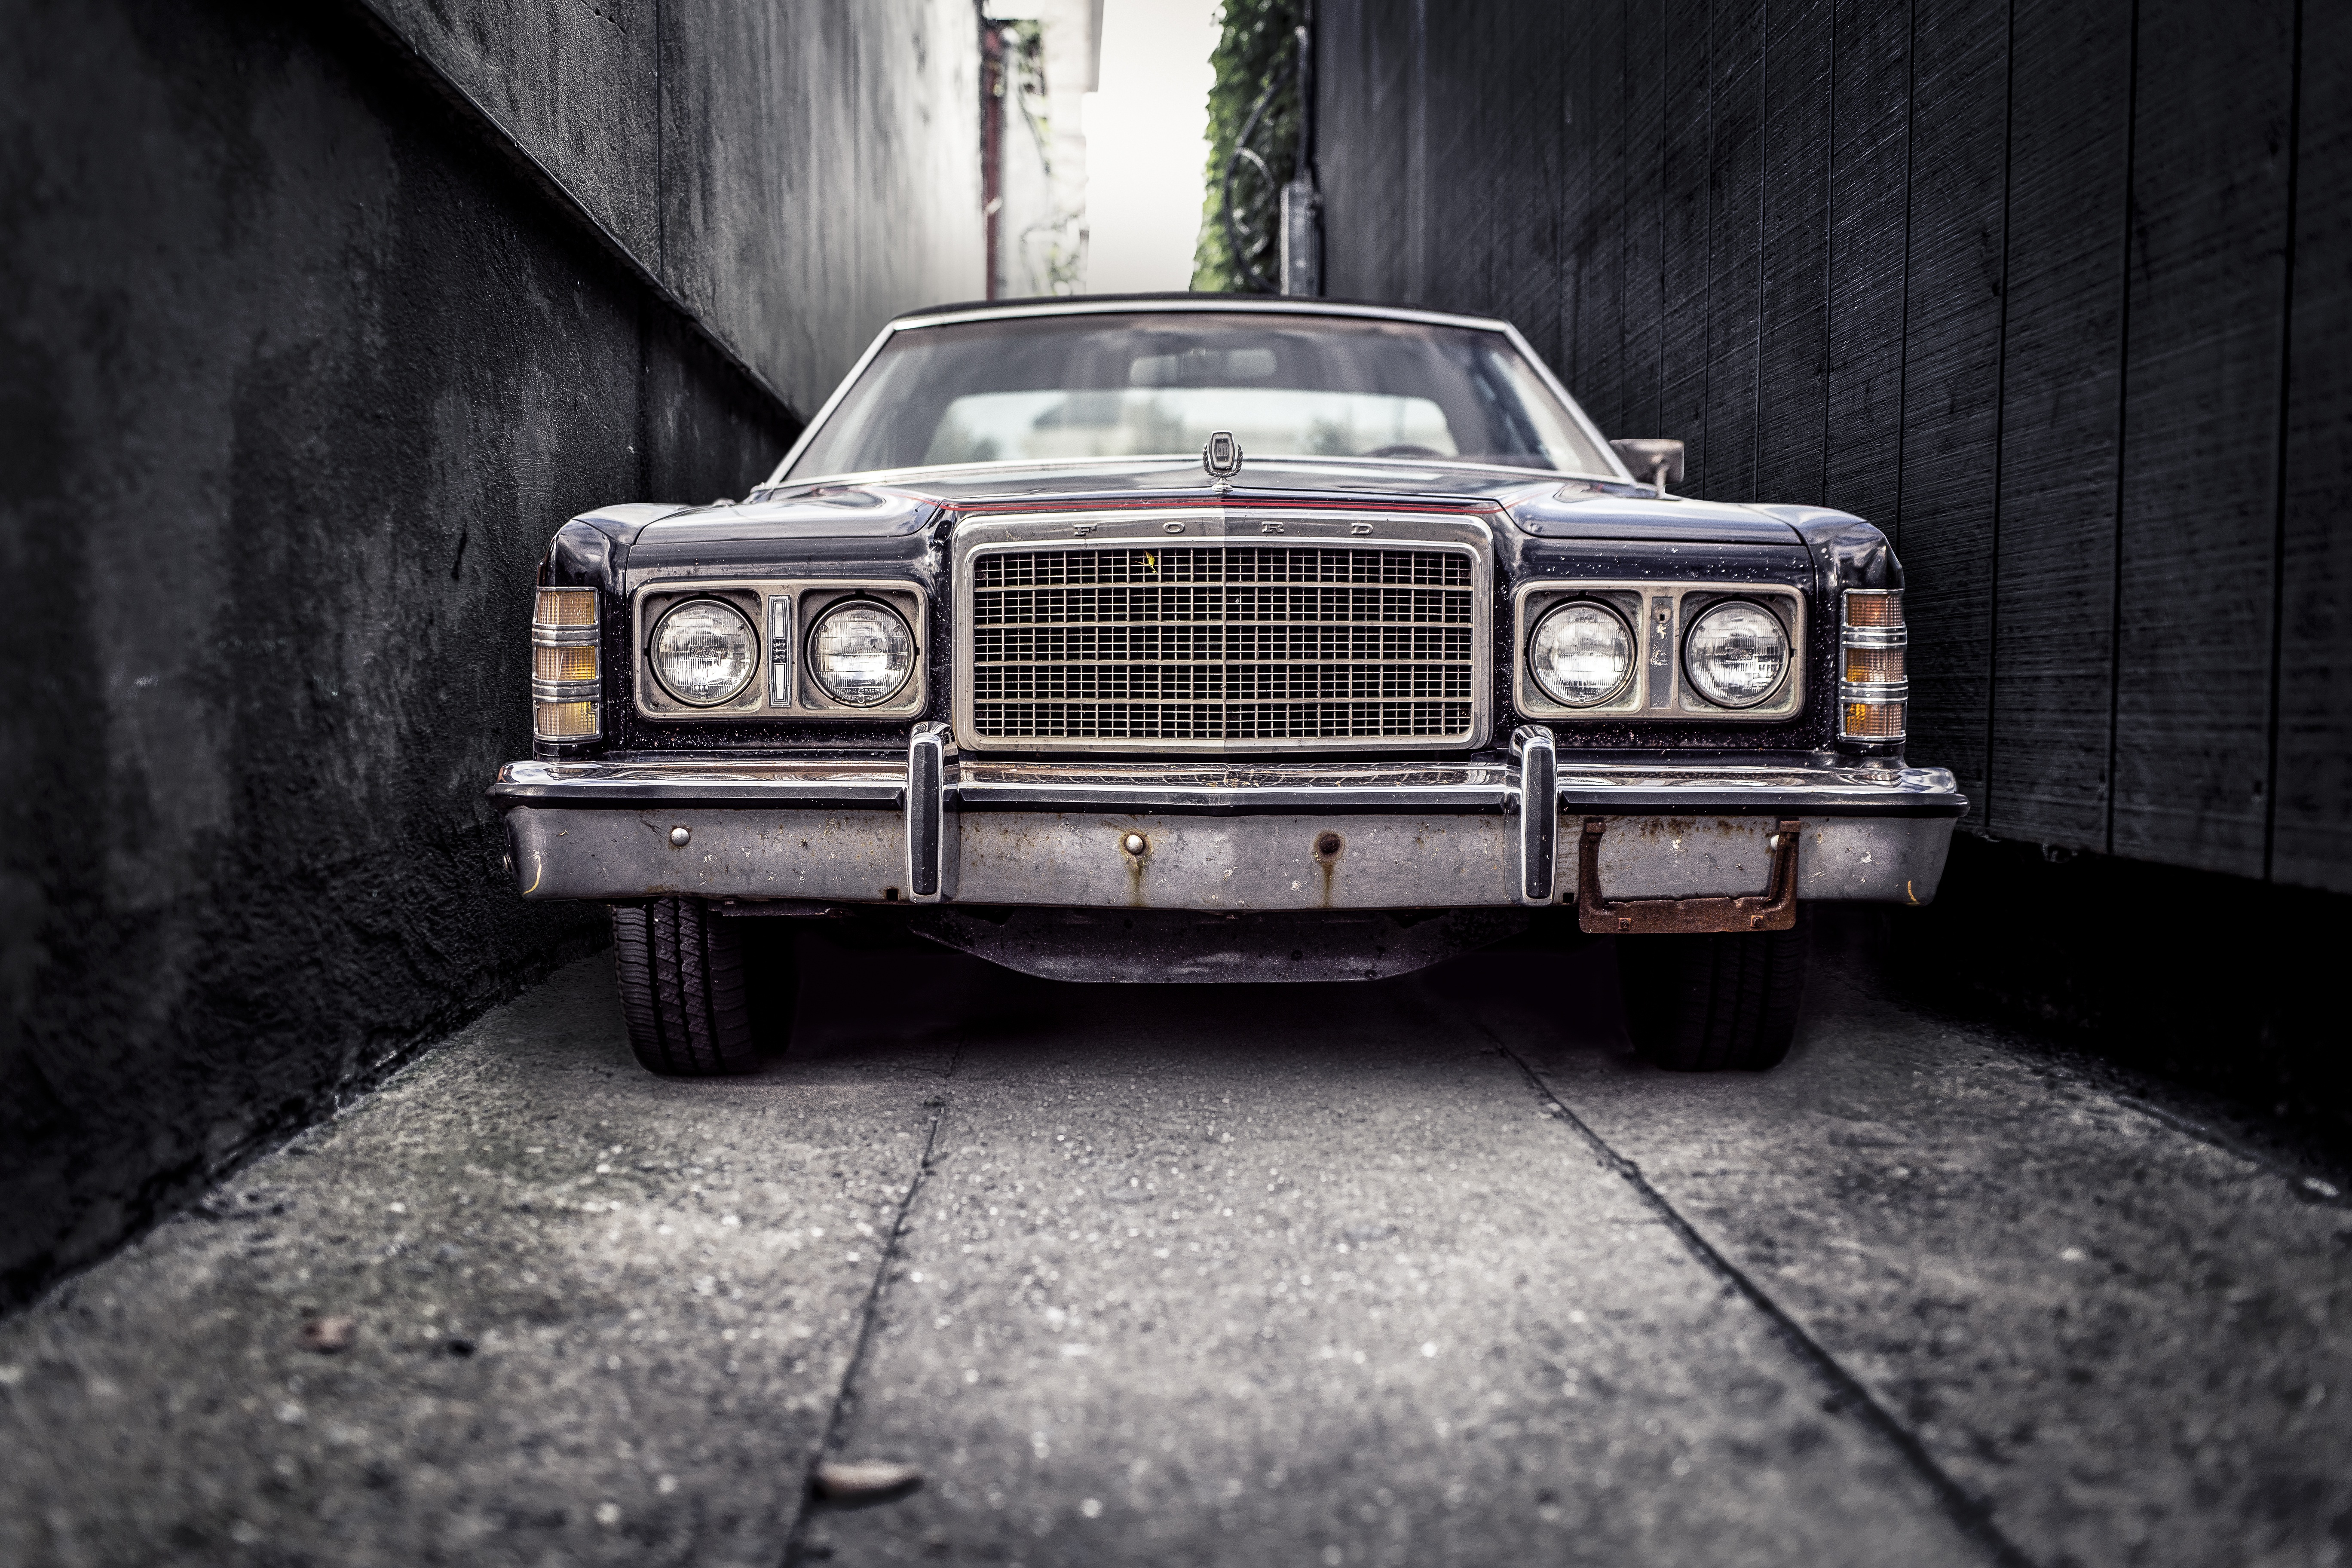
car, vintage, antique, automobile, retro, alley, narrow, transportation, transport, vehicle, windshield, usa, america, nostalgia, classic car, automotive, grill, american, ford, headlights, sedan, wide, oldschool, oldtimer, style, classic, problem, land vehicle, automobile make, automotive exterior, luxury vehicle, full size car, compact sport utility vehicle